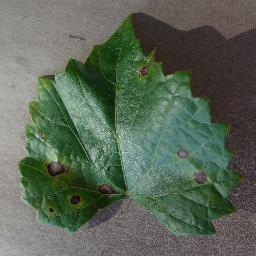
Label: Grape___Black_rot